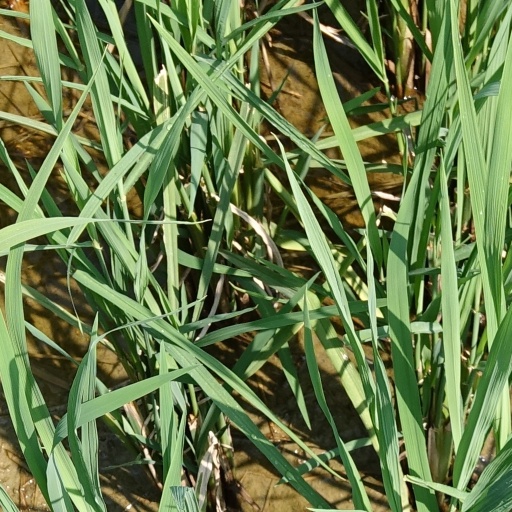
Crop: rice